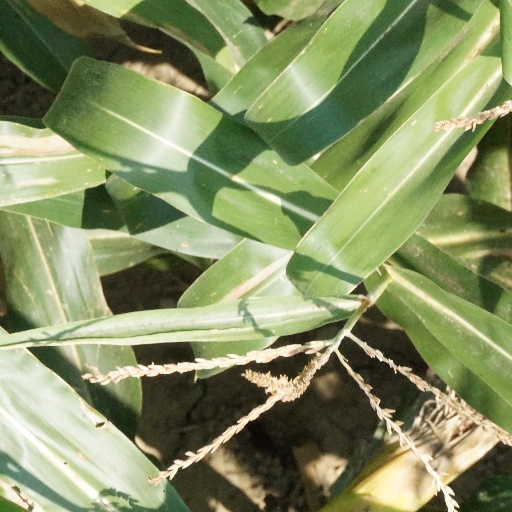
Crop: maize; corn